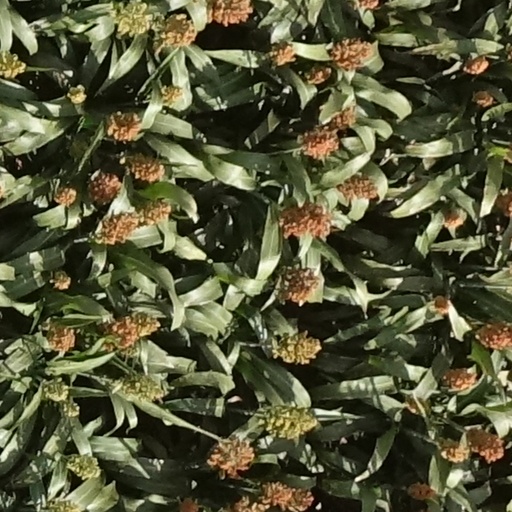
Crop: sorghum